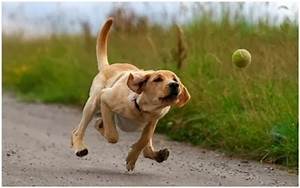
Label: dog